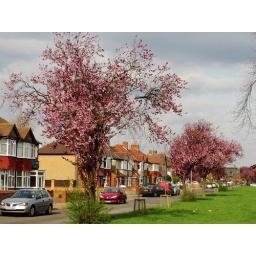
On roadside trees in Bedfont near to public library